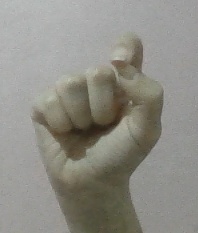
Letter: fa